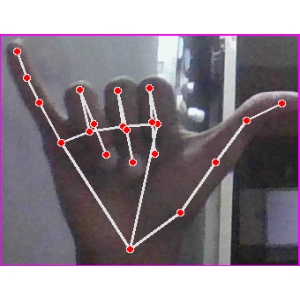
अक्षर: य